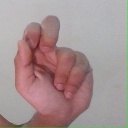
अक्षर: ढ